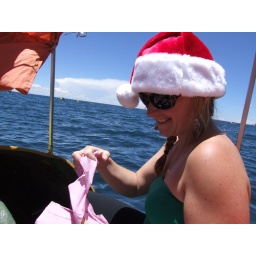
Mine was wrapped in pink toilet paper